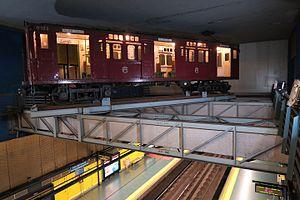
Alto del Arenal est une station de la ligne 1 du métro de Madrid, en Espagne.